Question: What does the person have on the head?
Tambaya: Me mutumin ke sanye dashi a kansa?
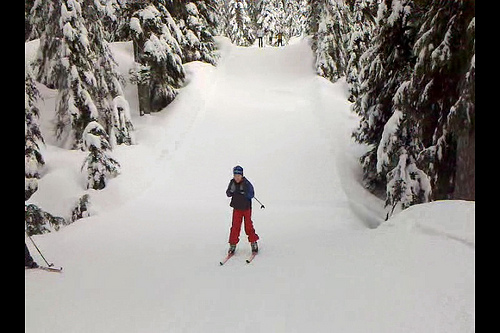
Answer: A hat.
Amsa: Hula.